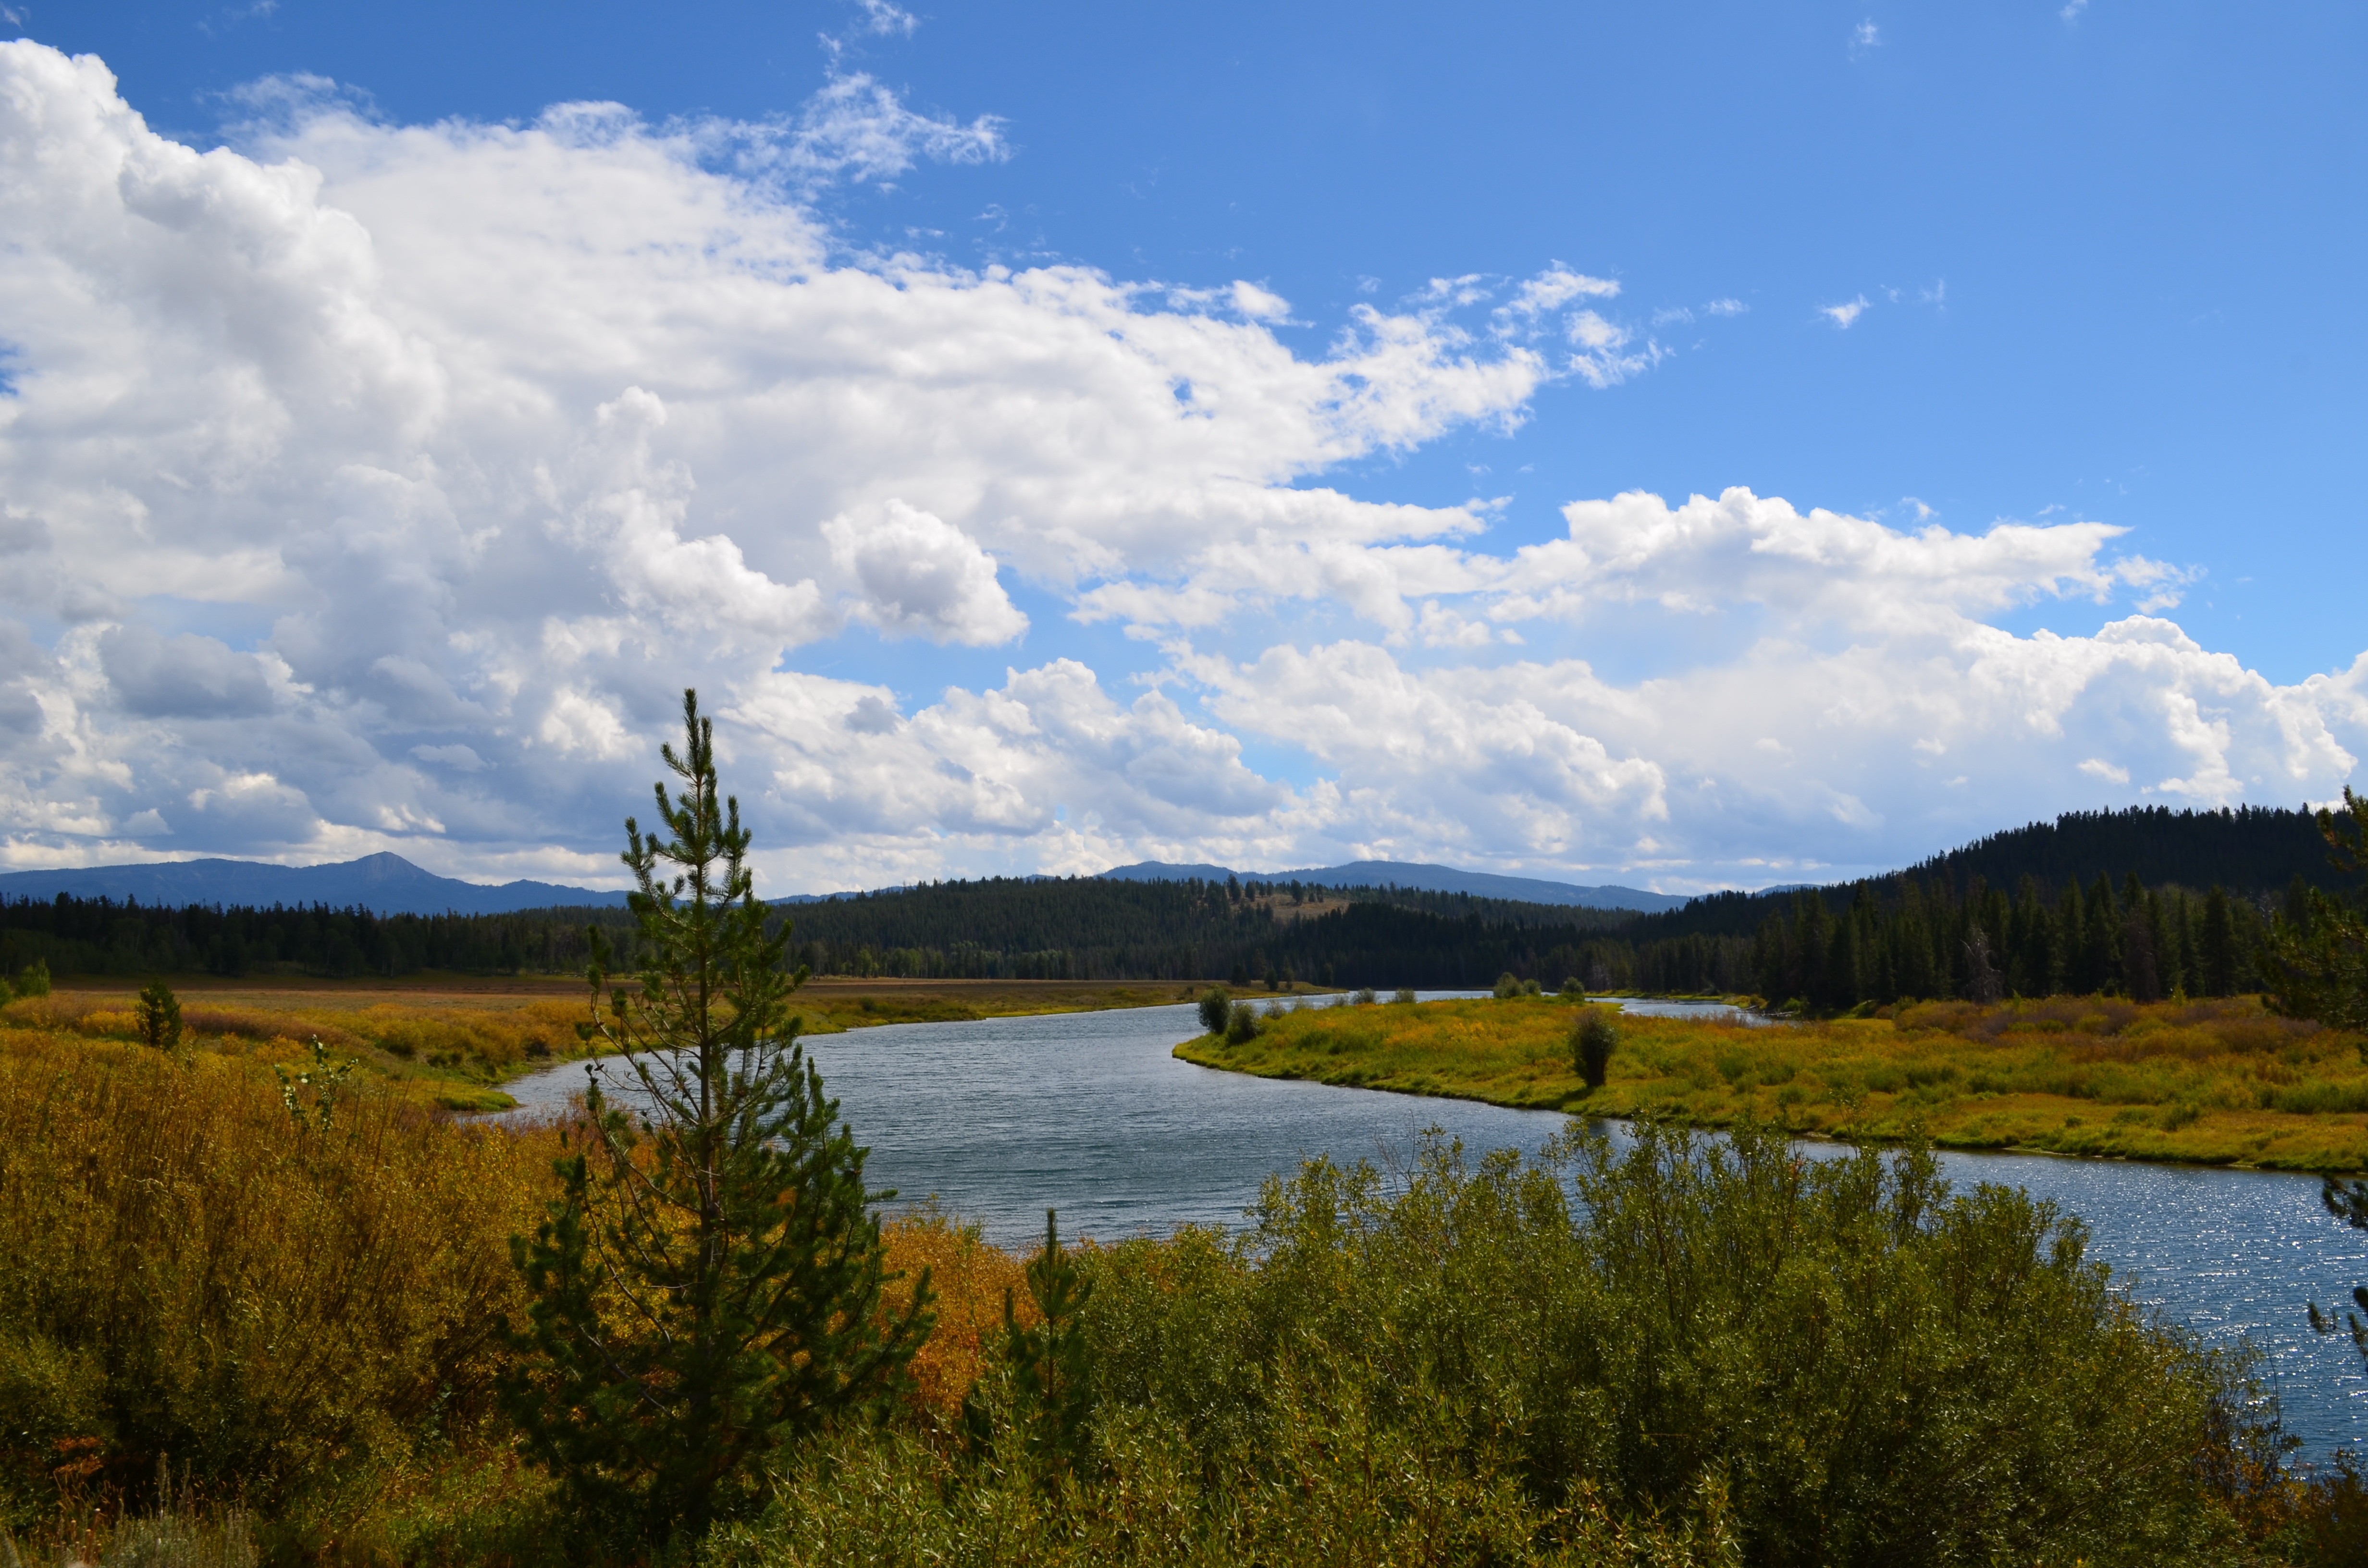
landscape, tree, nature, wilderness, mountain, cloud, sky, meadow, hill, lake, river, mountain range, reflection, reservoir, body of water, wetland, habitat, loch, ecosystem, rural area, natural environment, mountainous landforms